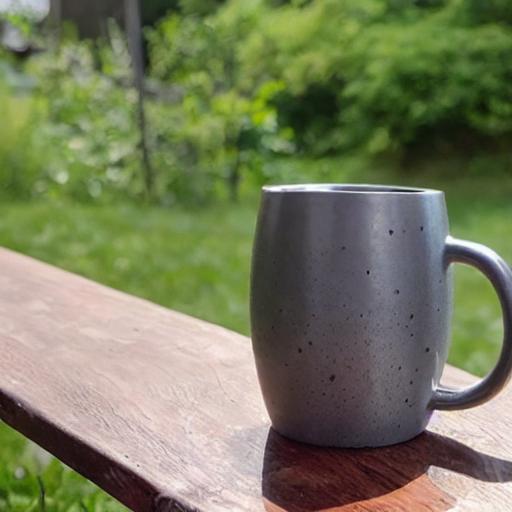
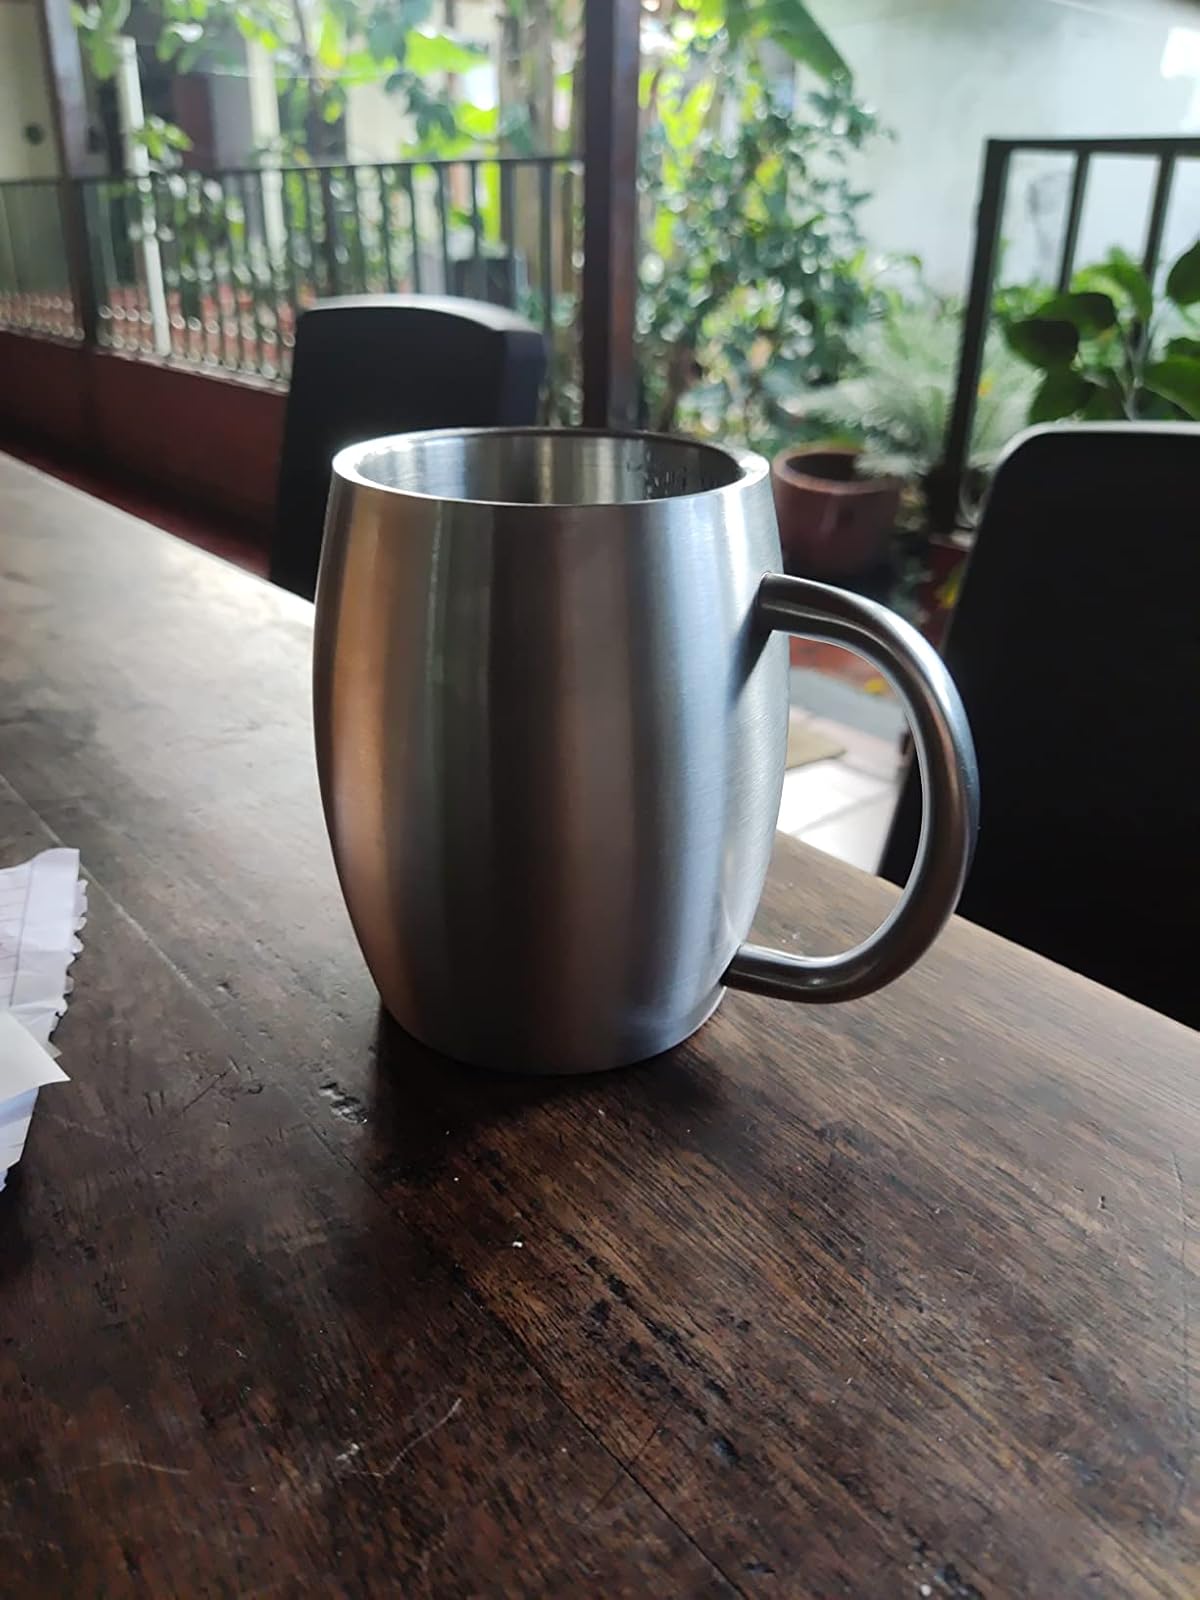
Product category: items_mug
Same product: no